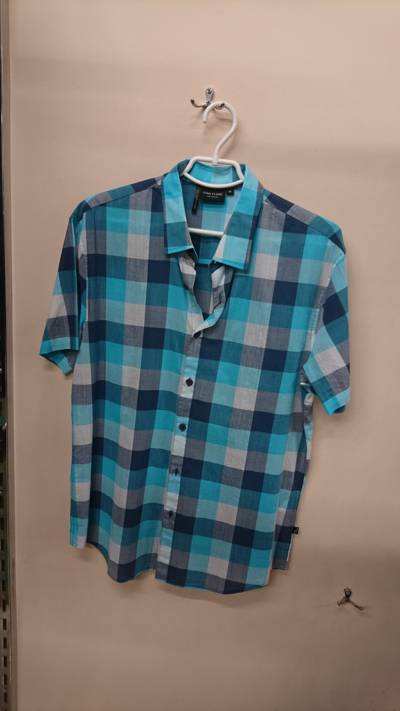
Waste category: clothes